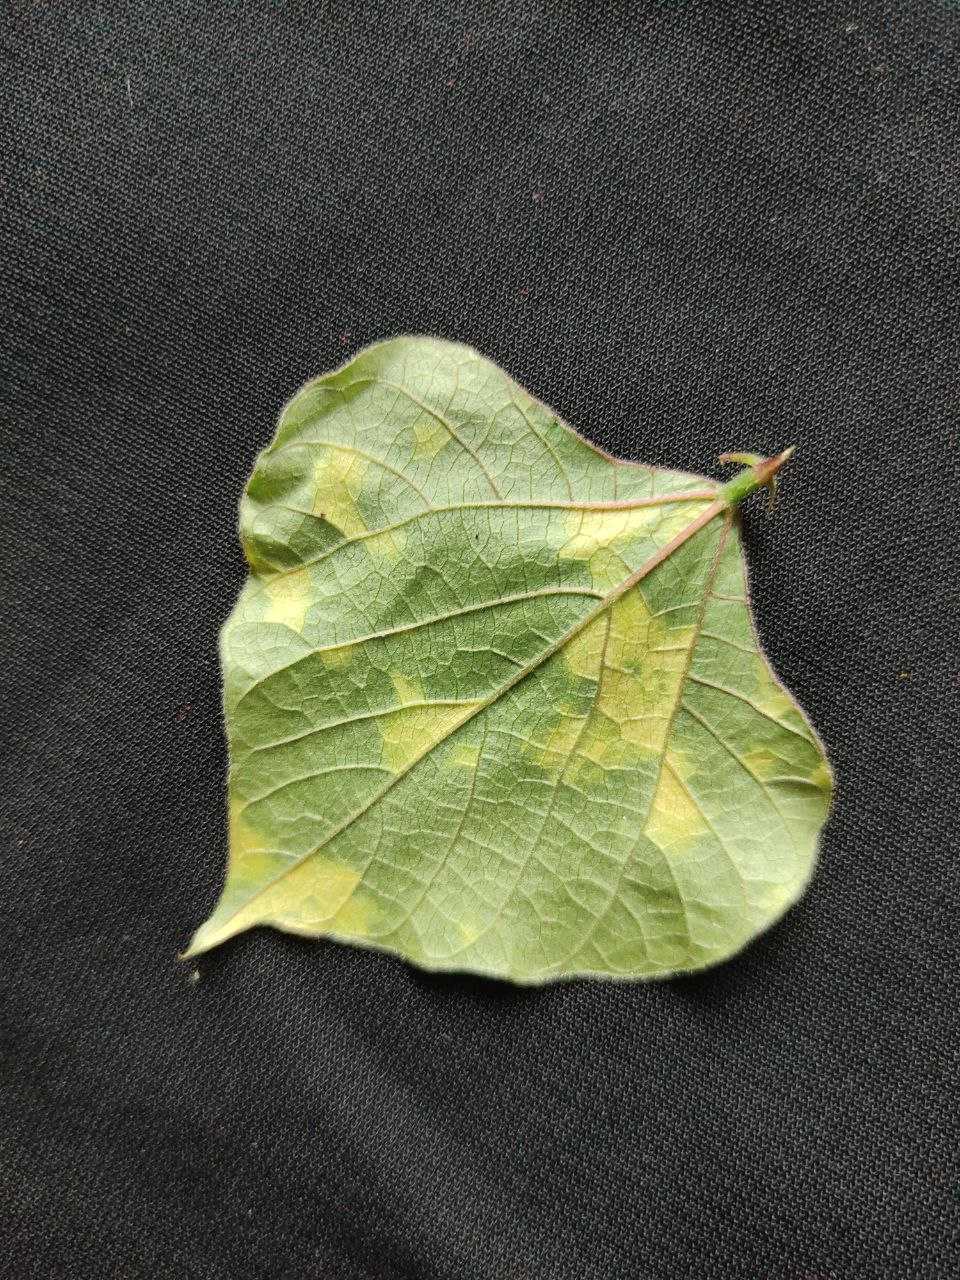
Crop: bean
Leaf condition: Mosaic Virus